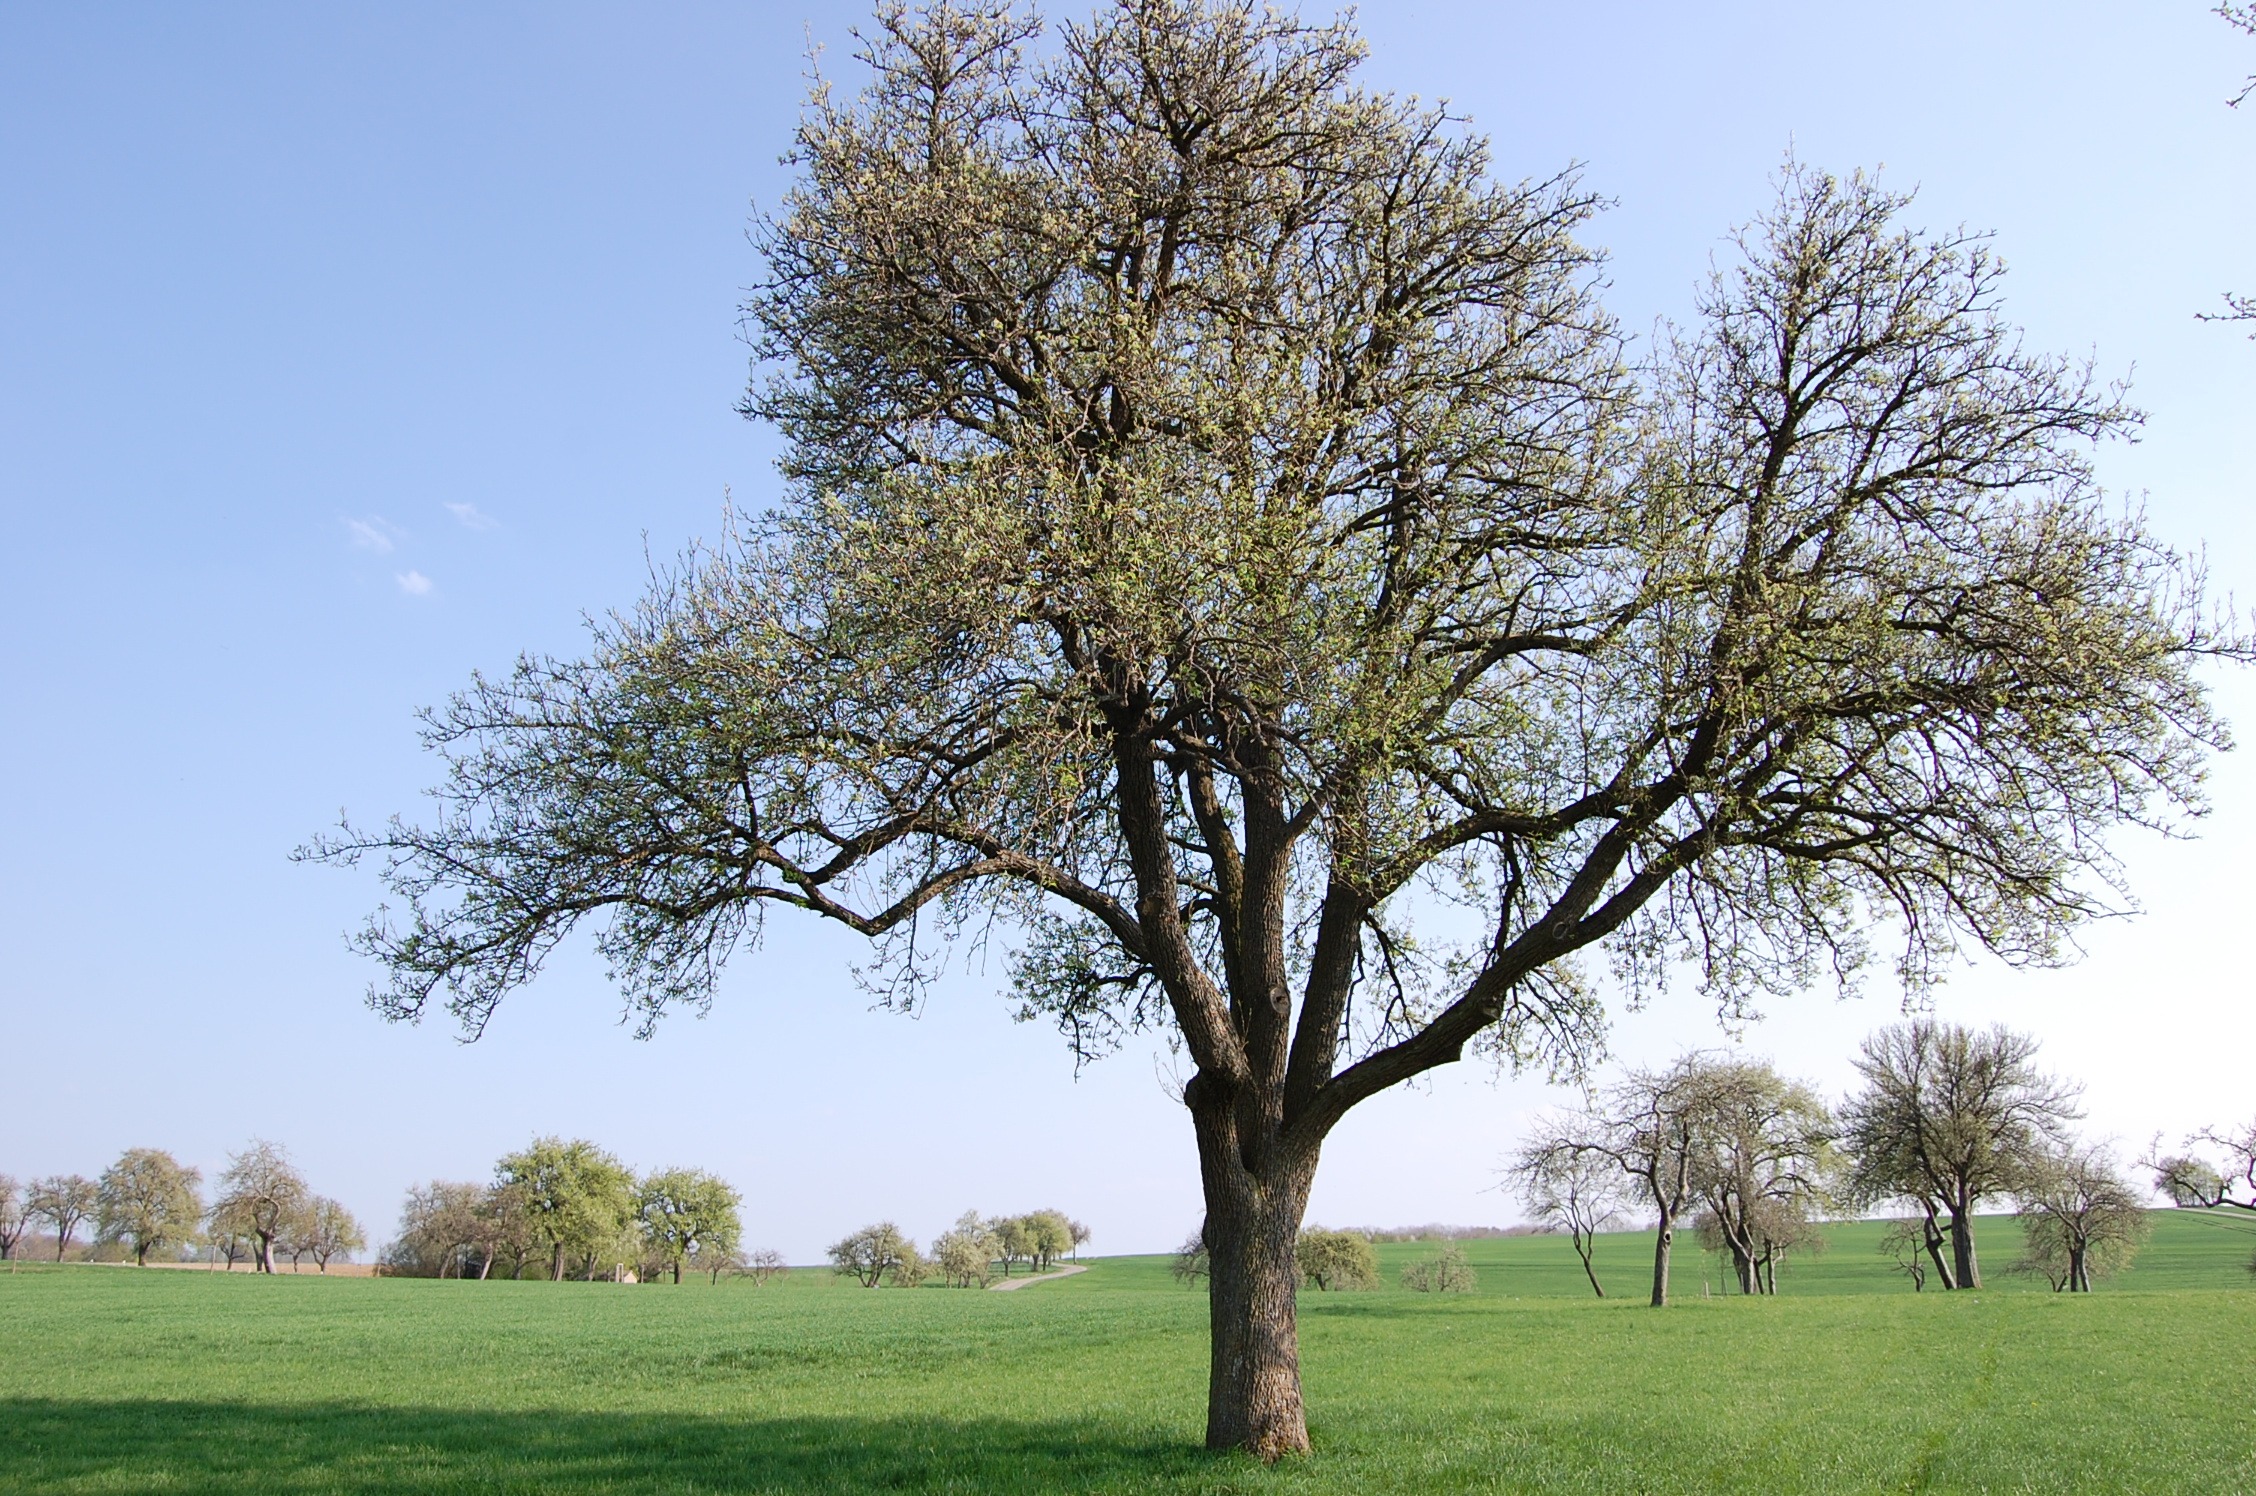
landscape, tree, nature, branch, plant, meadow, flower, orchard, produce, pear, savanna, plain, trees, fruit tree, oak, ecosystem, flowering plant, woody plant, land plant